Jonas Jerebko

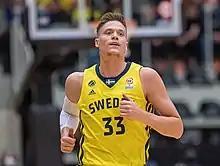
Jerebko playing for Sweden in 2022

Jerebko debuted for the Swedish national team as an 18-year-old, and has since played for them at the 2013 EuroBasket, 2022 EuroBasket qualifiers, and 2023 World Cup qualifiers. Following his decision of joining CSKA Moscow in the spring of 2022, Jerebko was expelled by the Swedish national team.